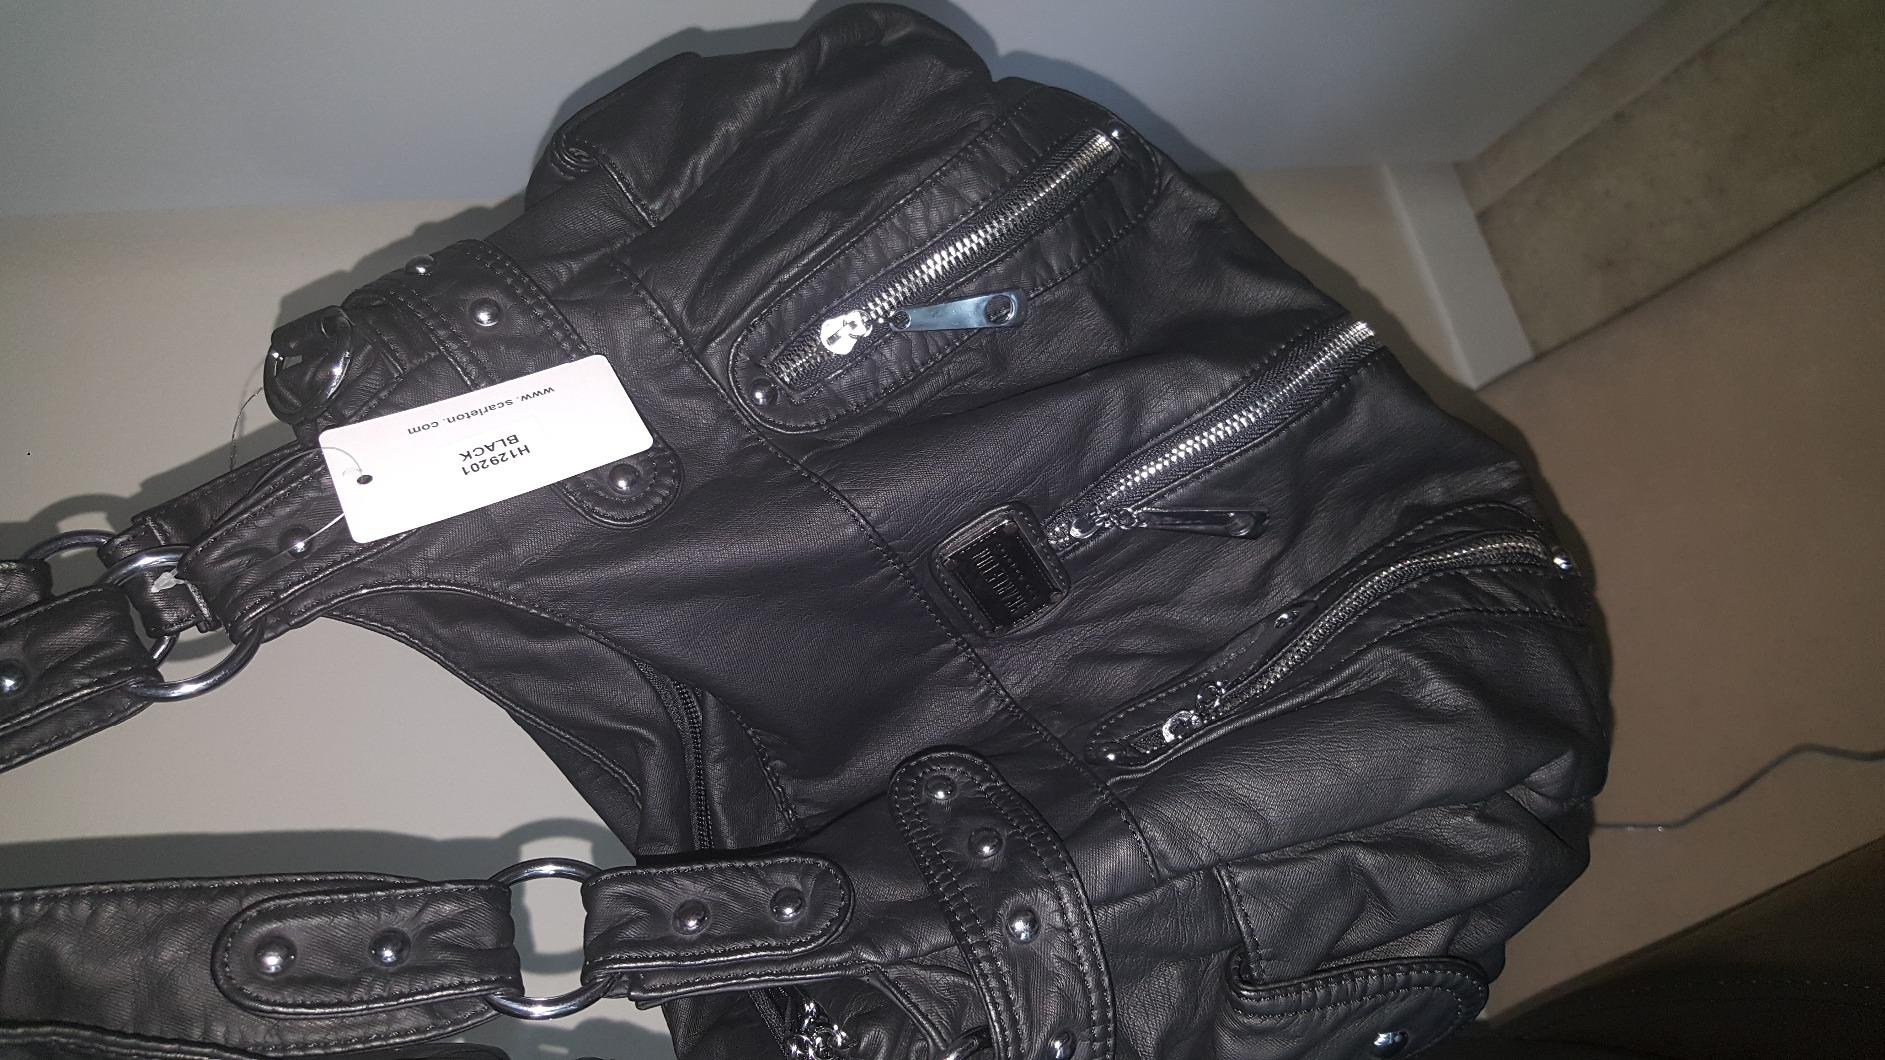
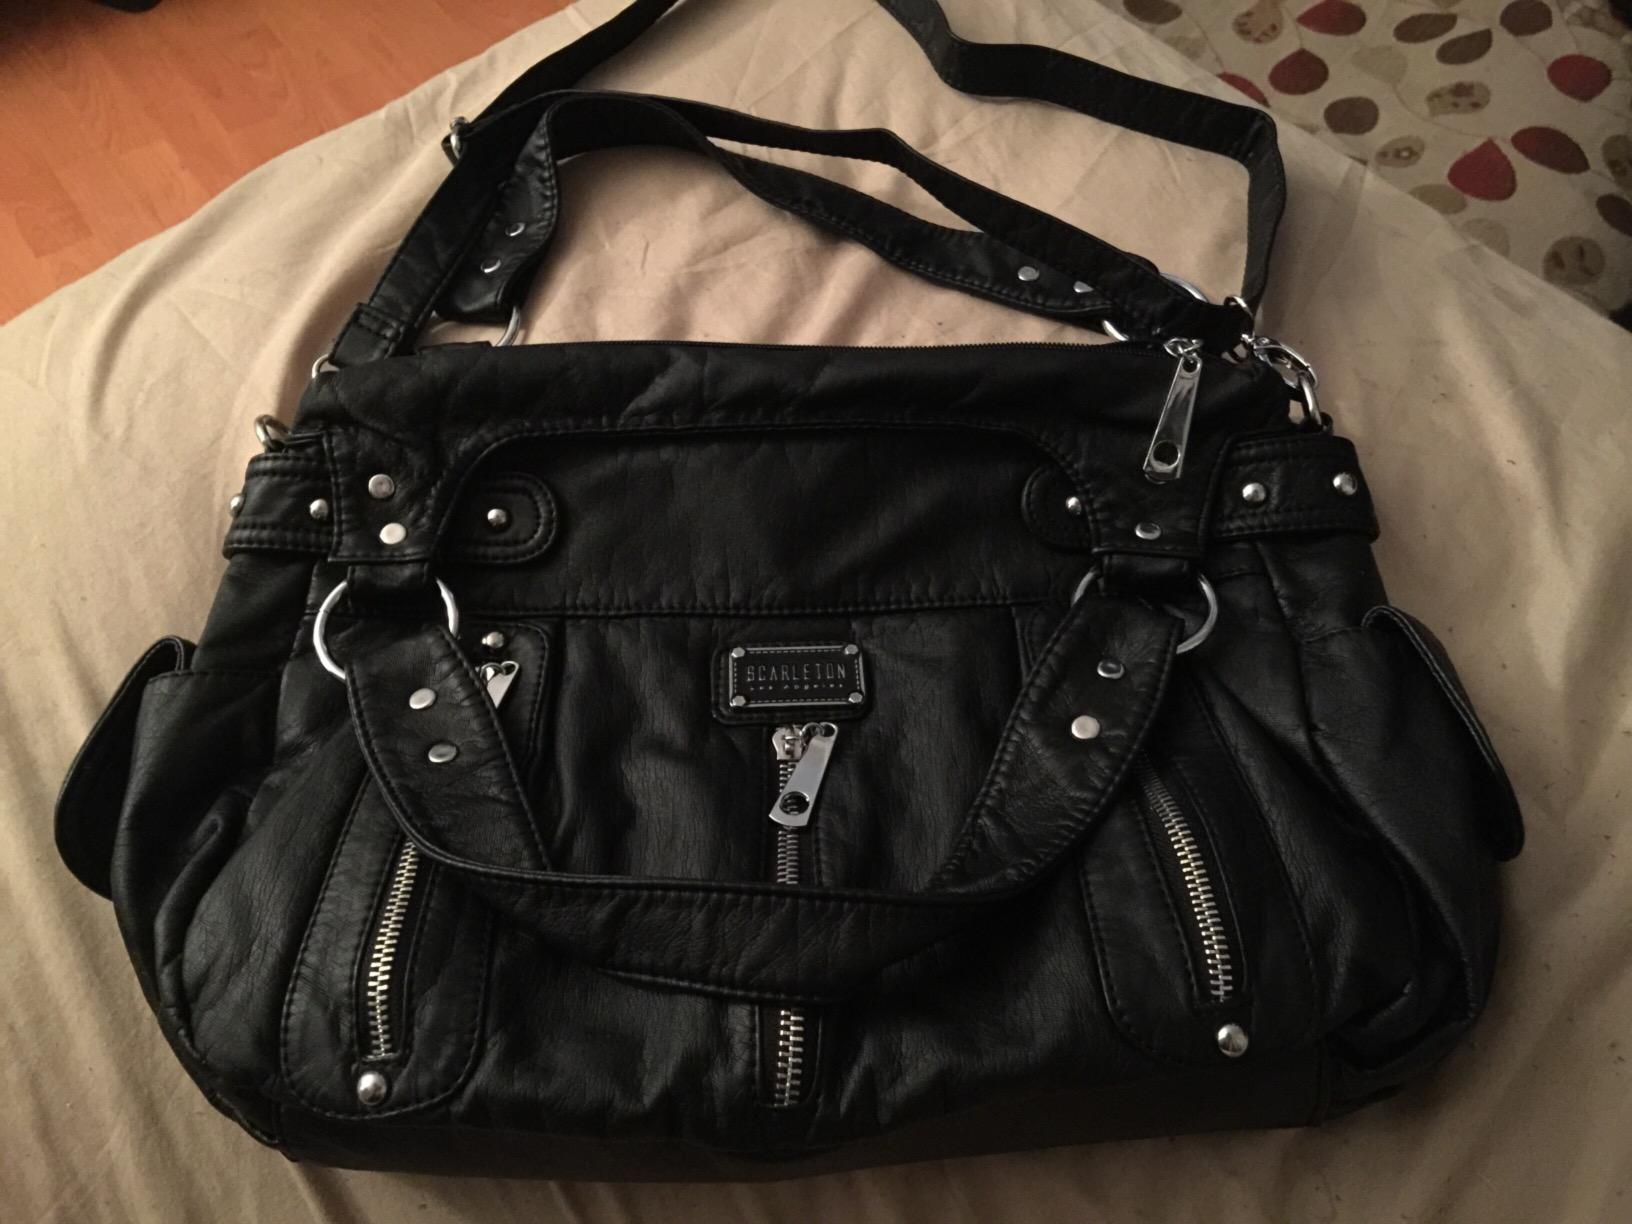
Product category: accessories_handbag
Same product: yes